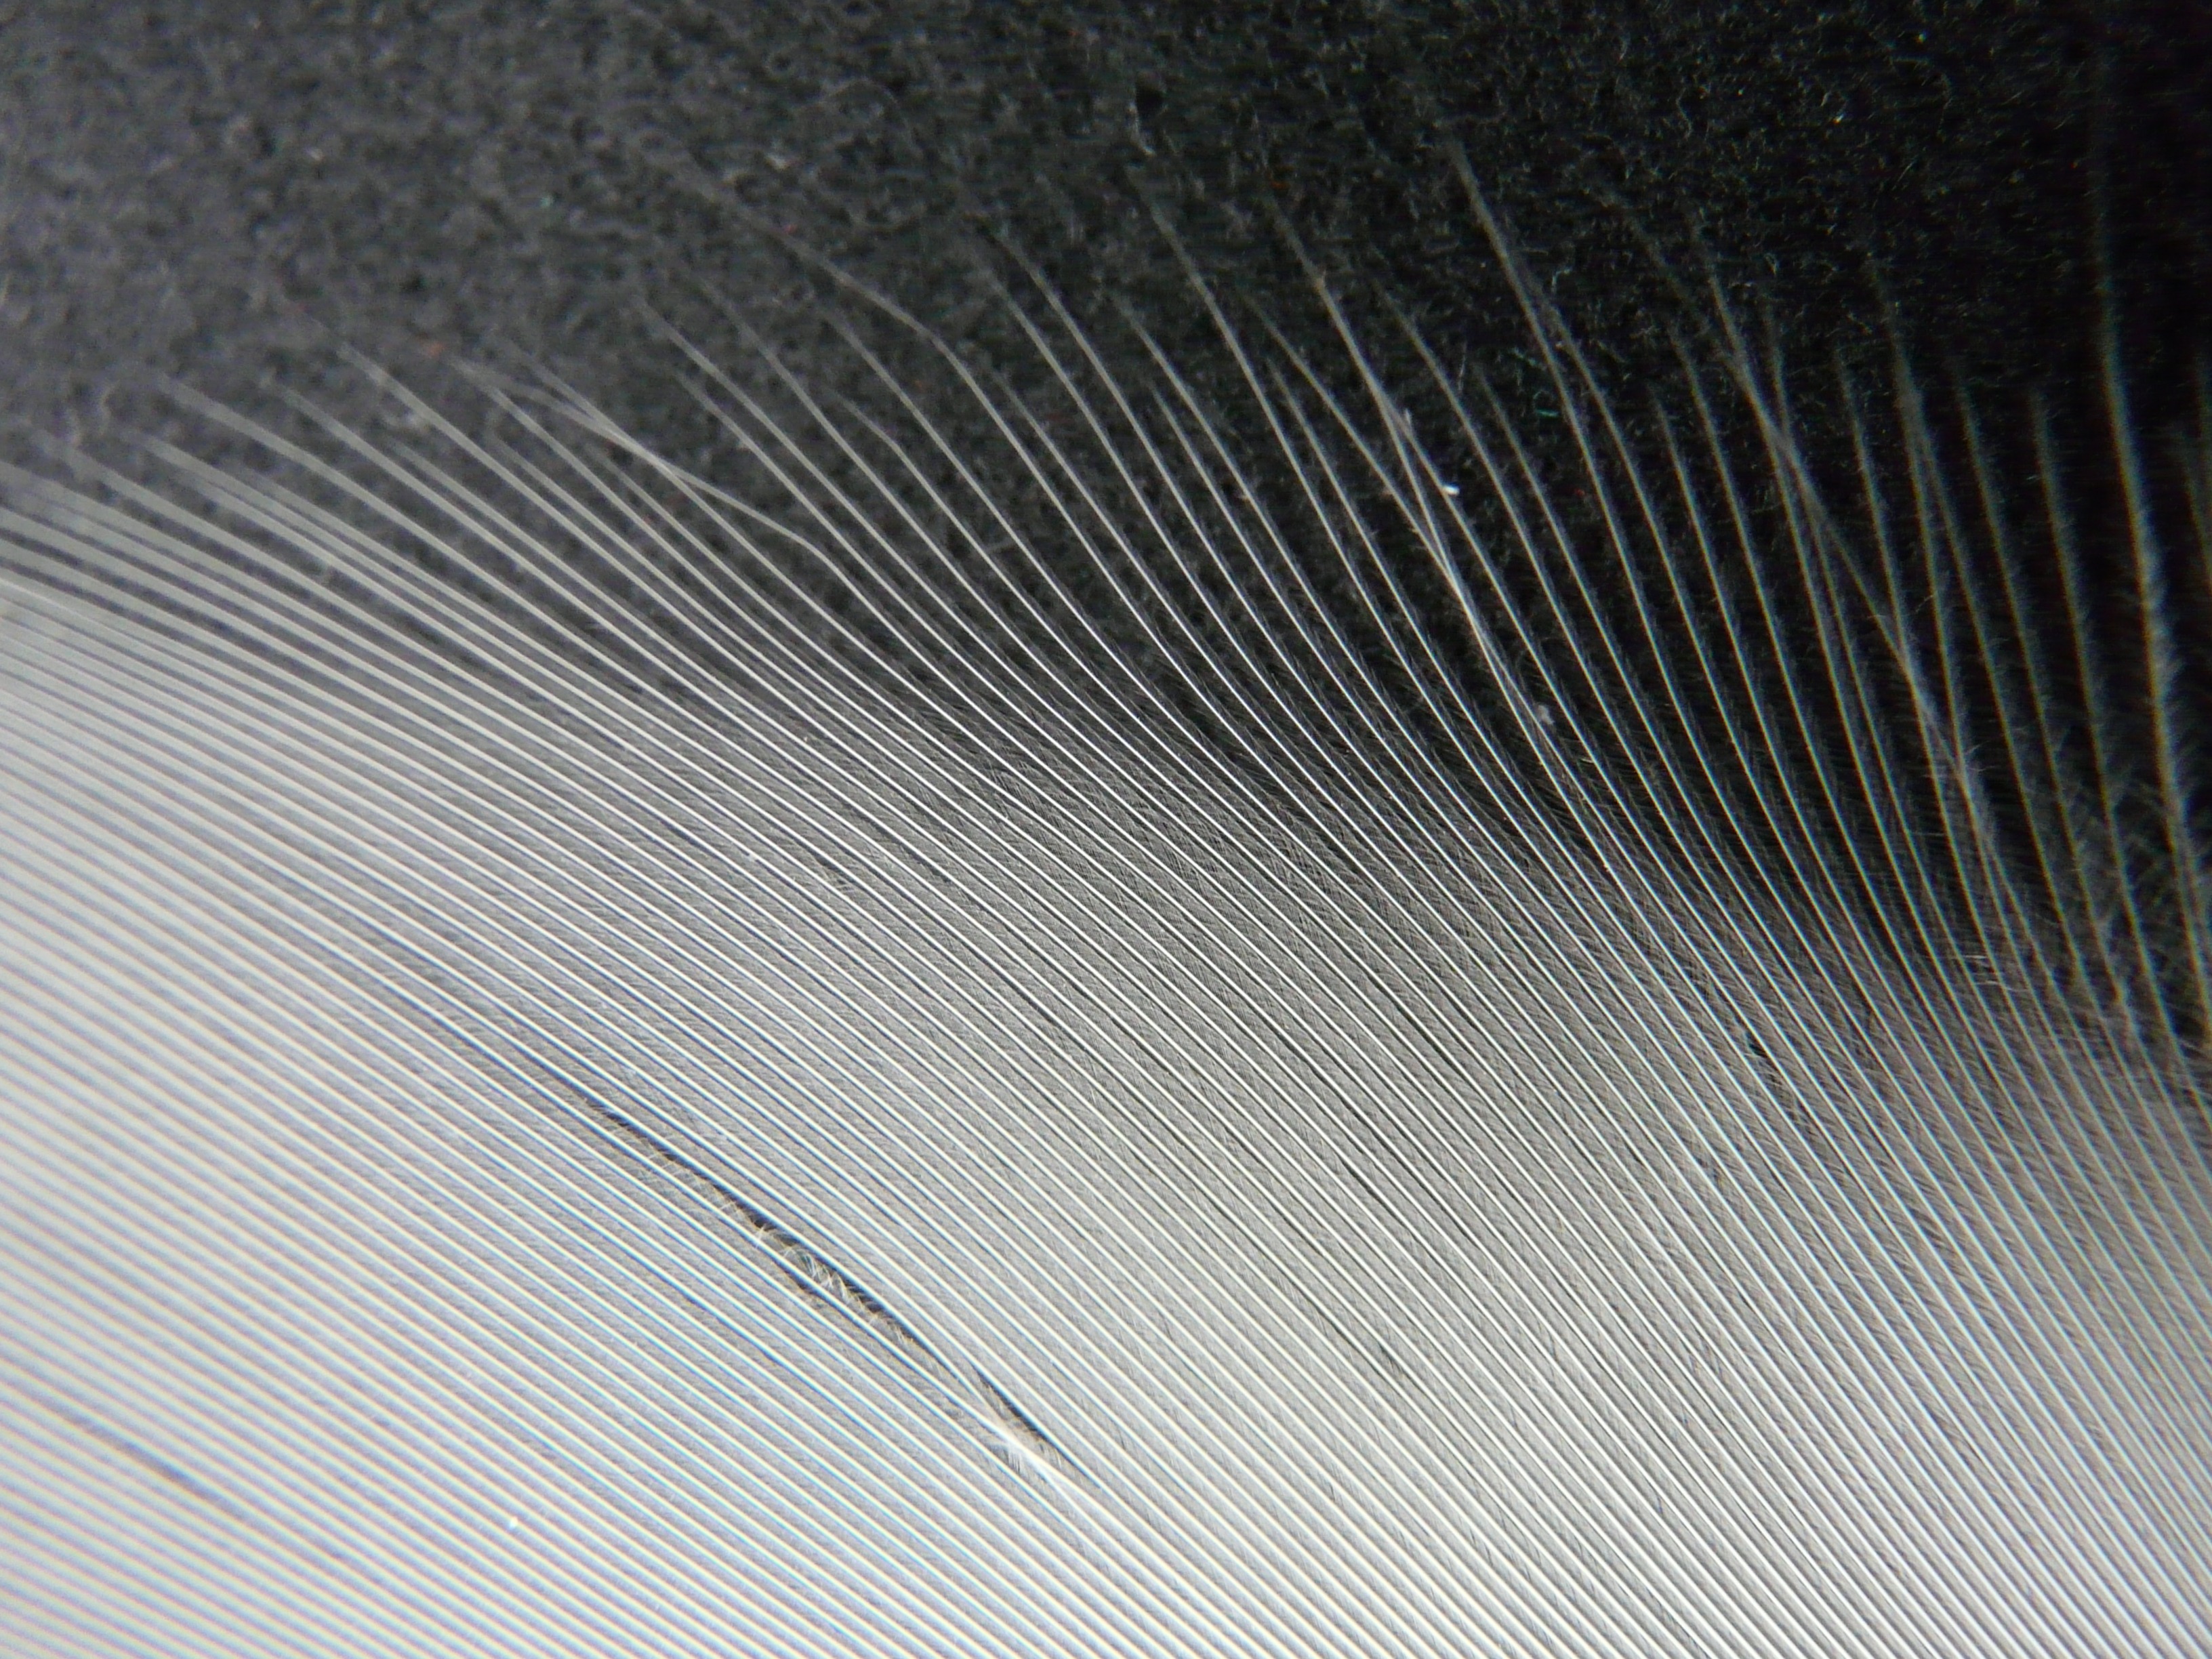
bird, wing, light, white, sunlight, texture, wave, line, spring, black, material, plumage, close up, down, spring dress, filigree, macro photography